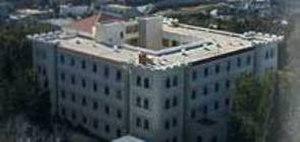
Tibnine est un village du district de Bint-Jbeil situé à 110 km au sud de Beyrouth. Il compte 6500 habitants en hiver et plus de 10 000 en été. Il est principalement caractérisé par son climat modéré, son beau paysage ainsi que ses monuments touristiques comme le château fort qui a 1500 ans.